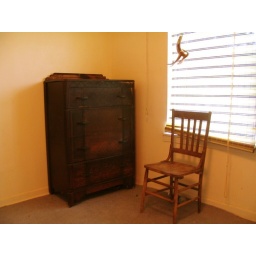
Old chair and dresser in a home I'll never get to go back to.